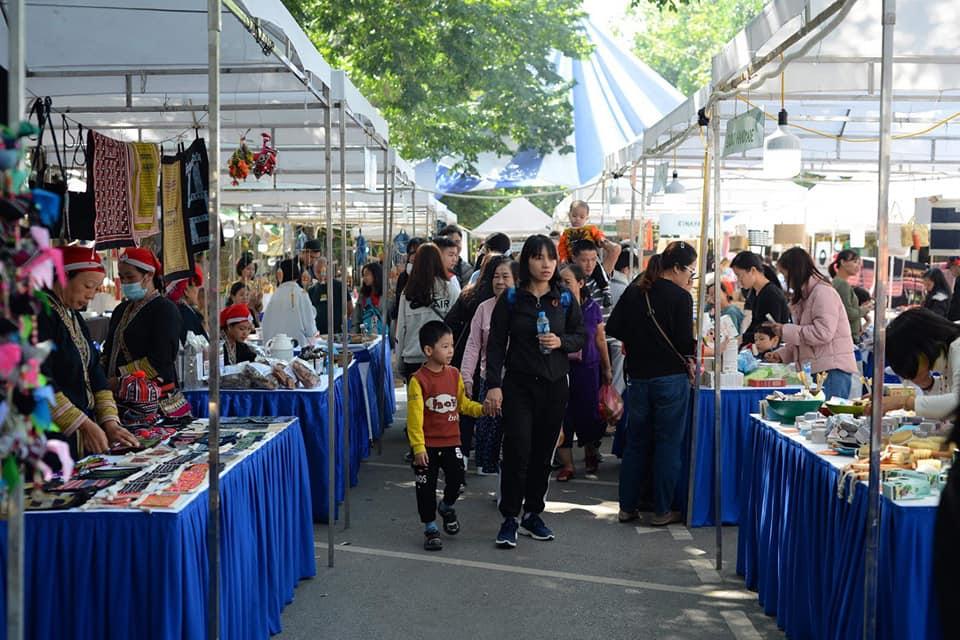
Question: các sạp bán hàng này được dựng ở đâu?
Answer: các sạp bán hàng này được dựng ở trong một khu hội chợ